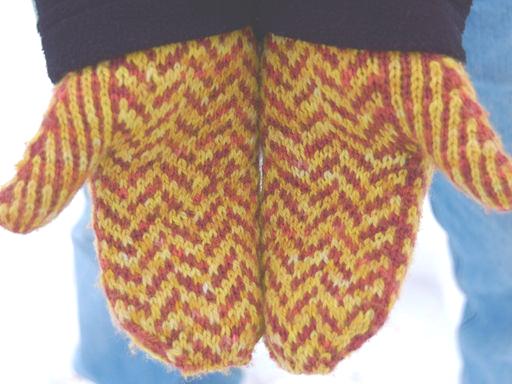
Material: fabric